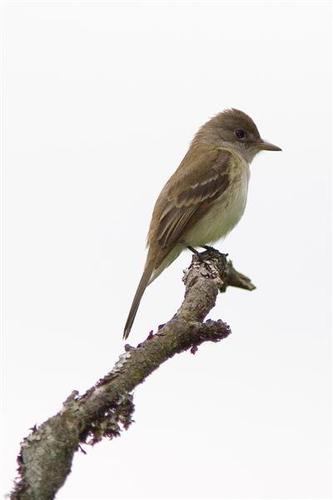
the bird has a skinny bill that is brown as well as skinny tarsus.
a small bird with a beige throat, belly and tarsus with brown feathers covering the rest of its body.
this little bird has a white belly and breast with a brown crown and light brown wingbars.
small brown and white bird with a small orange beak
this small bird is light brown and has a white breast
this bird has wings that are brown and has a white bellya bird with a small beak, white belly with a brown head, wings, and tail feathers.
a small bird with a bird body, and a slight mohawk on the top of its head.
this bird has wings that are brown and has a white belly
this bird has wings that are brown and has a white belly
Species: Olive Sided Flycatcher